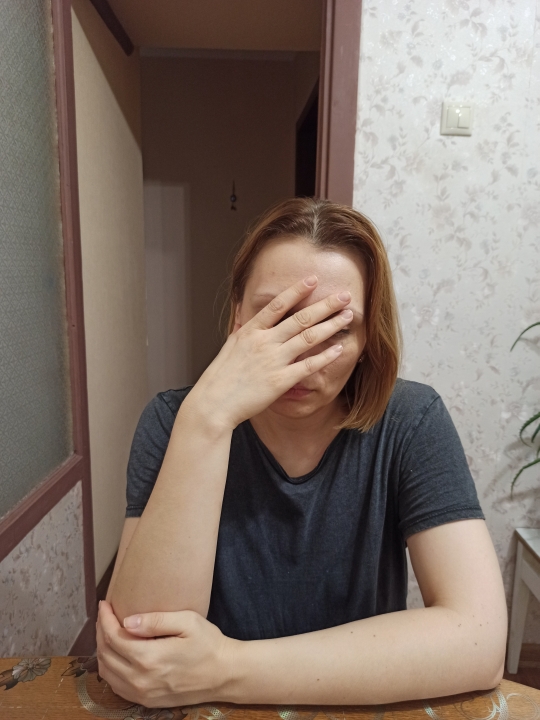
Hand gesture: no_gesture